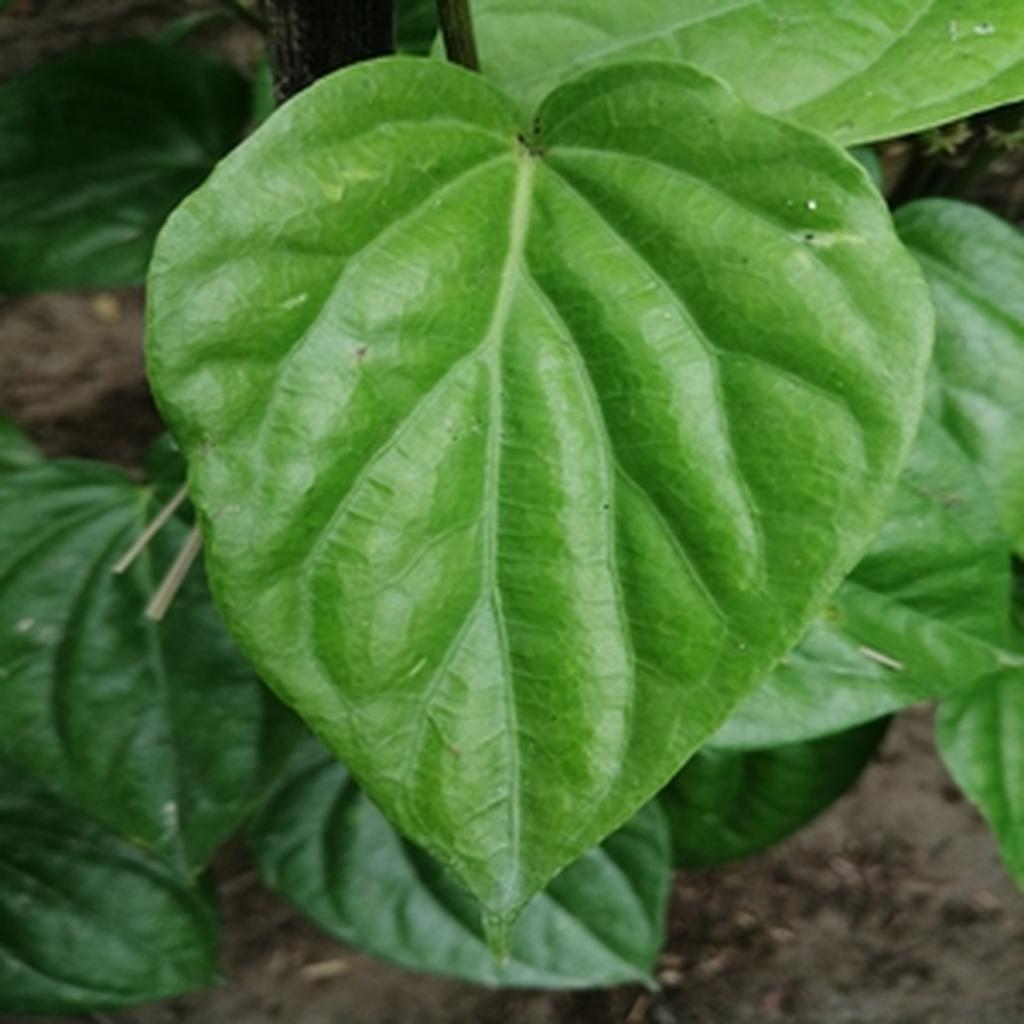
Label: Healthy_Leaf